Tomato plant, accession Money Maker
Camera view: tilt-top (135 deg); turntable rotation: 210 degrees
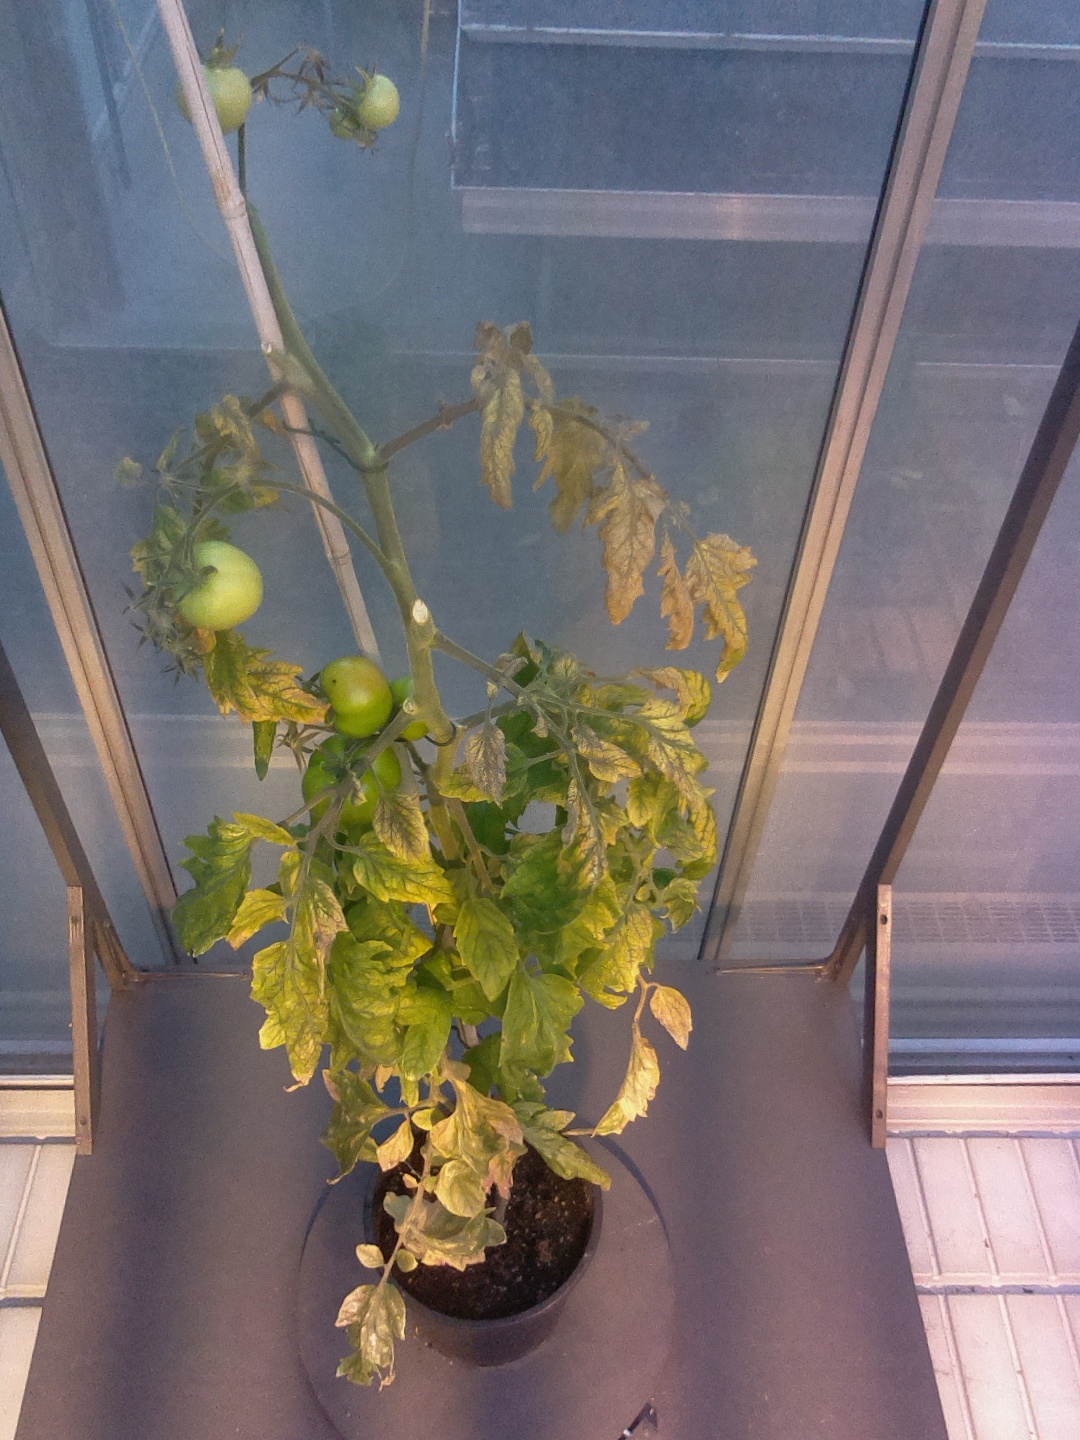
BBCH growth stage 83: 30%-40% of fruits show typical fully ripe color